Mihail Sadoveanu

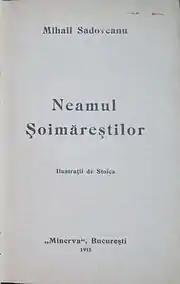
Title page of "Neamul Șoimăreștilor" in the original 1915 edition "with illustrations by Stoica" (Editura Minerva)

Sadoveanu returned to his administrative job in 1907, the year of the Peasants' Revolt. Kept in office by the National Liberal cabinet of Ion I. C. Brătianu, he served under the reform-minded Education Minister Spiru Haret. Inspired by the bloody outcome of the Revolt, as well as by Haret's moves to educate the peasantry, Sadoveanu reportedly drew suspicion from the Police when he published self-help guides aimed at industrious ploughmen, a brand of social activism which even resulted in a formal inquiry.